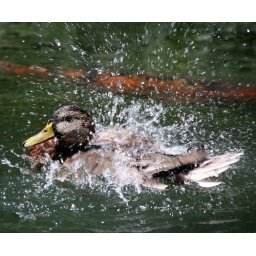
a duck shoots water all over at the San Diego Zoo